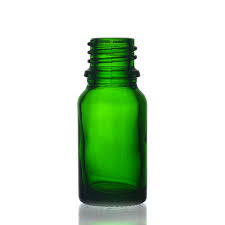
Label: glass